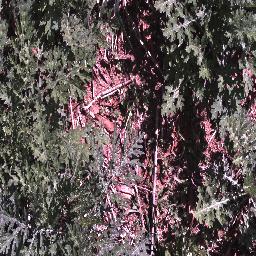
Label: parthenium